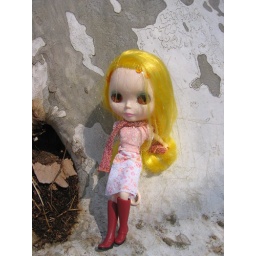
Lemony against an old white tree